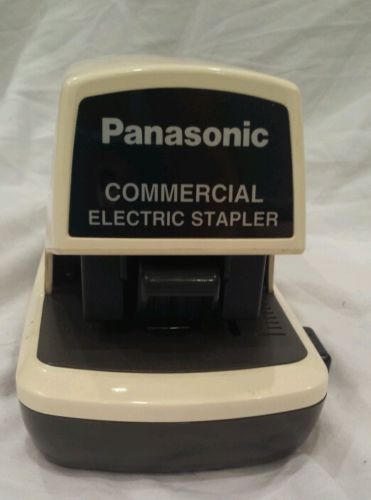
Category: stapler